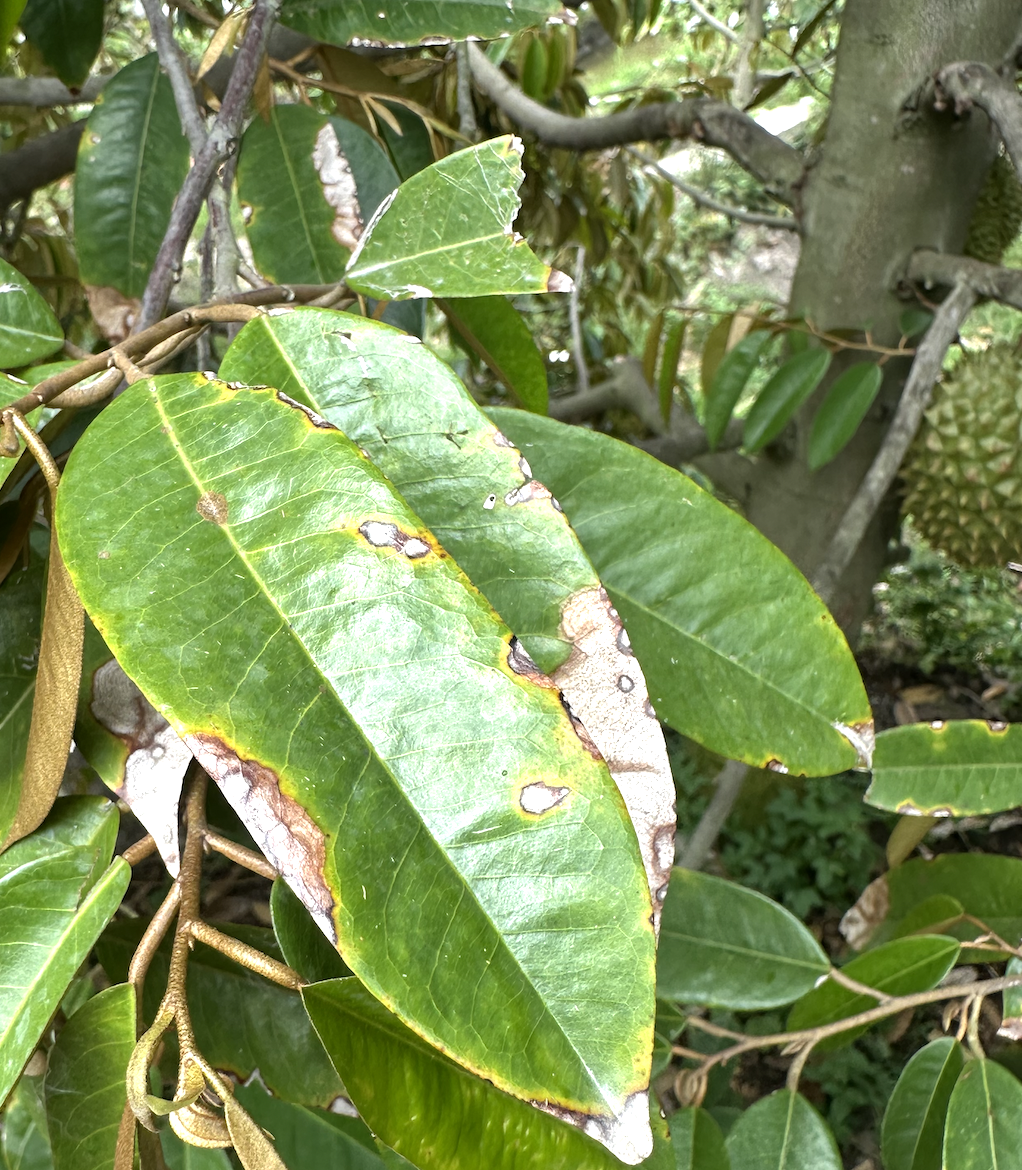
Label: anthracnose_disease